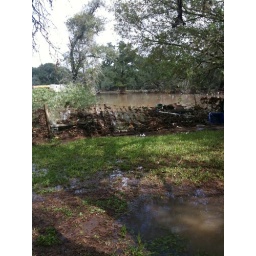
picture from the back yard water over fence and messed fence up.